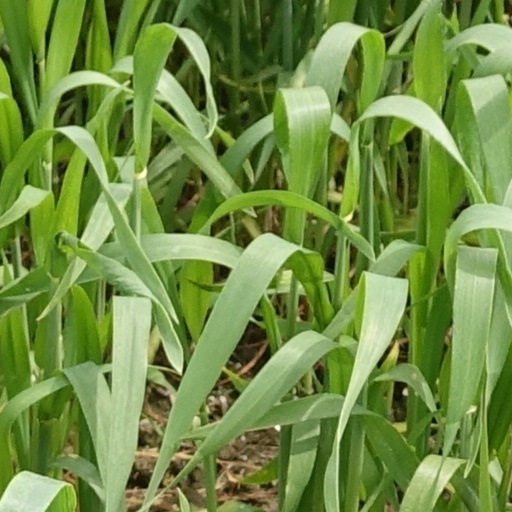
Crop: wheat